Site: brandenburg
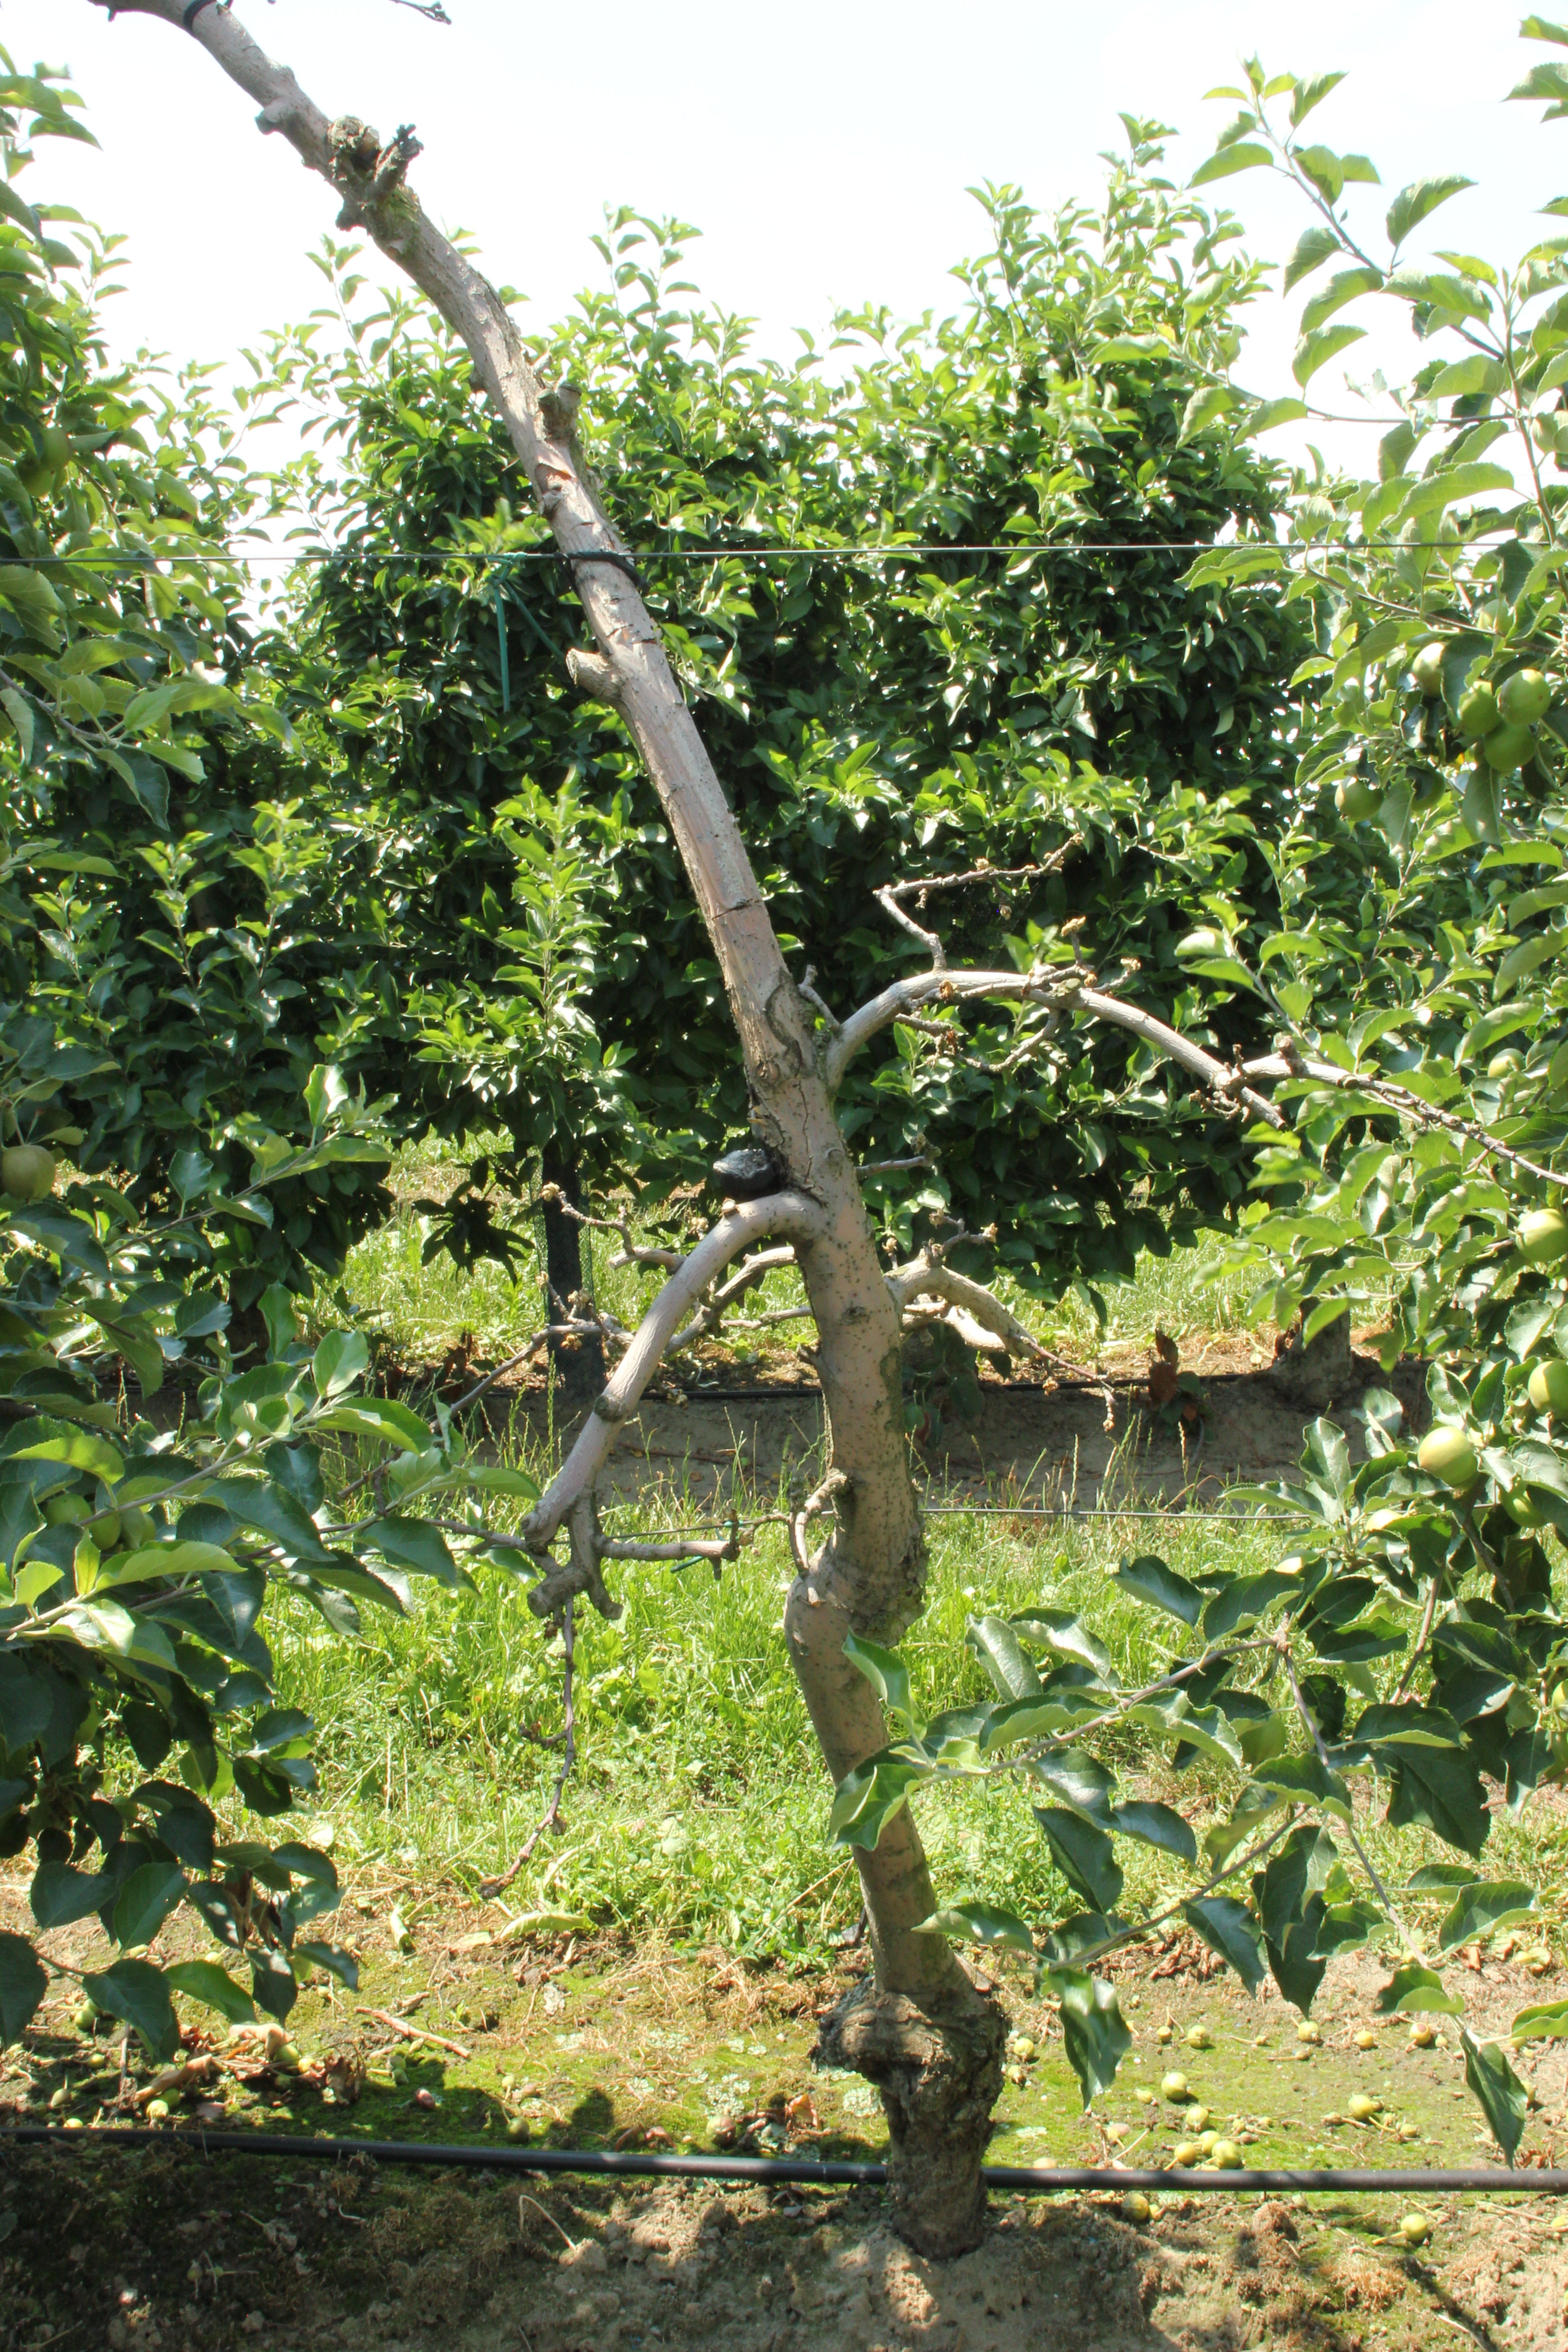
Growth stage (BBCH 74): Development of fruit